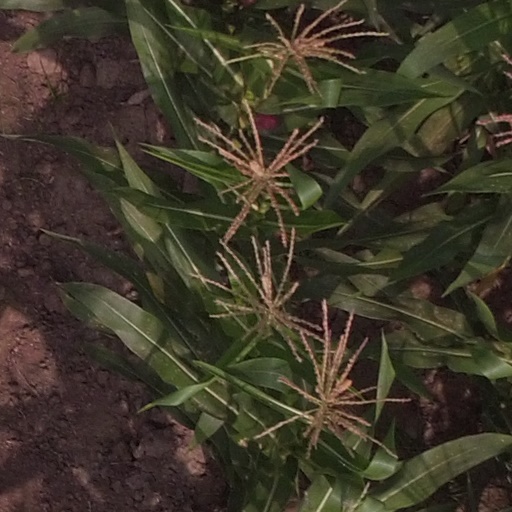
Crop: maize; corn